Monta Ellis

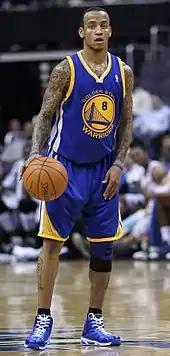
Ellis with the Warriors in March 2011

In the Warriors' season opener on October 27, 2010, Ellis matched his career high with 46 points in a 132–128 win over the Houston Rockets, setting the third-best total by a Warriors player in a season opener. Only Wilt Chamberlain, who had 48 points in 1961 and 56 points in 1962, had more. On December 27, he was named Western Conference Player of the Week for games played Monday, December 20, through Sunday, December 26. On March 4, 2011, he scored 28 of his 41 points in the second half of the Warriors' 107–103 loss to the Boston Celtics. The 2010–11 season saw Ellis and Stephen Curry become one of the most lethal duos in the NBA. For the season, he ranked eighth in scoring (24.1 ppg), first in minutes (40.3 mpg) and third in steals (2.10 spg). Many around the league thought that Ellis was deserving of being an All-Star.